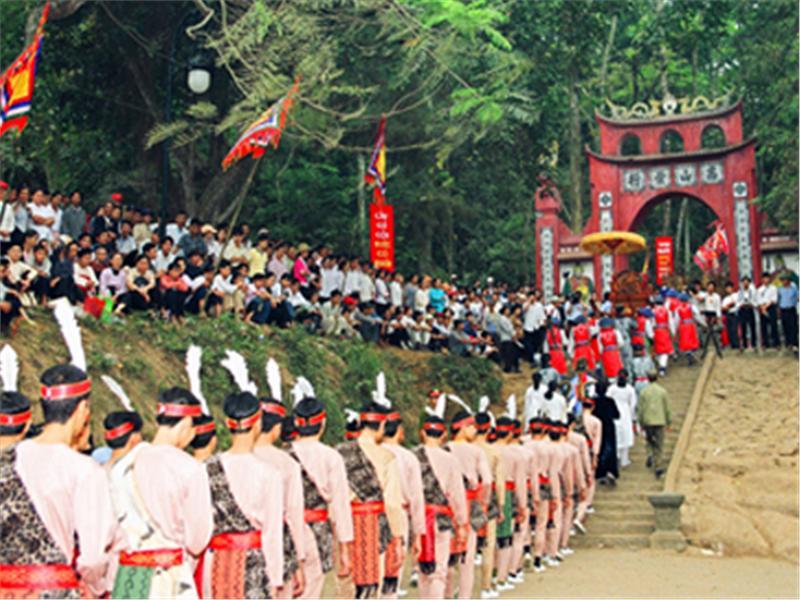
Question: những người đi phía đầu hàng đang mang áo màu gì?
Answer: mang áo màu đỏ